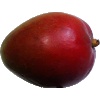
Label: red_mango